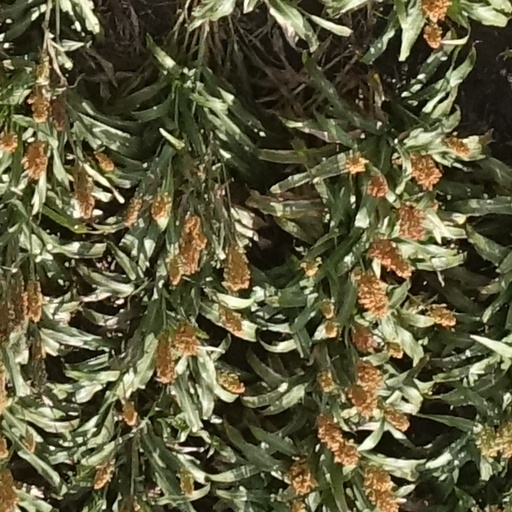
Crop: sorghum